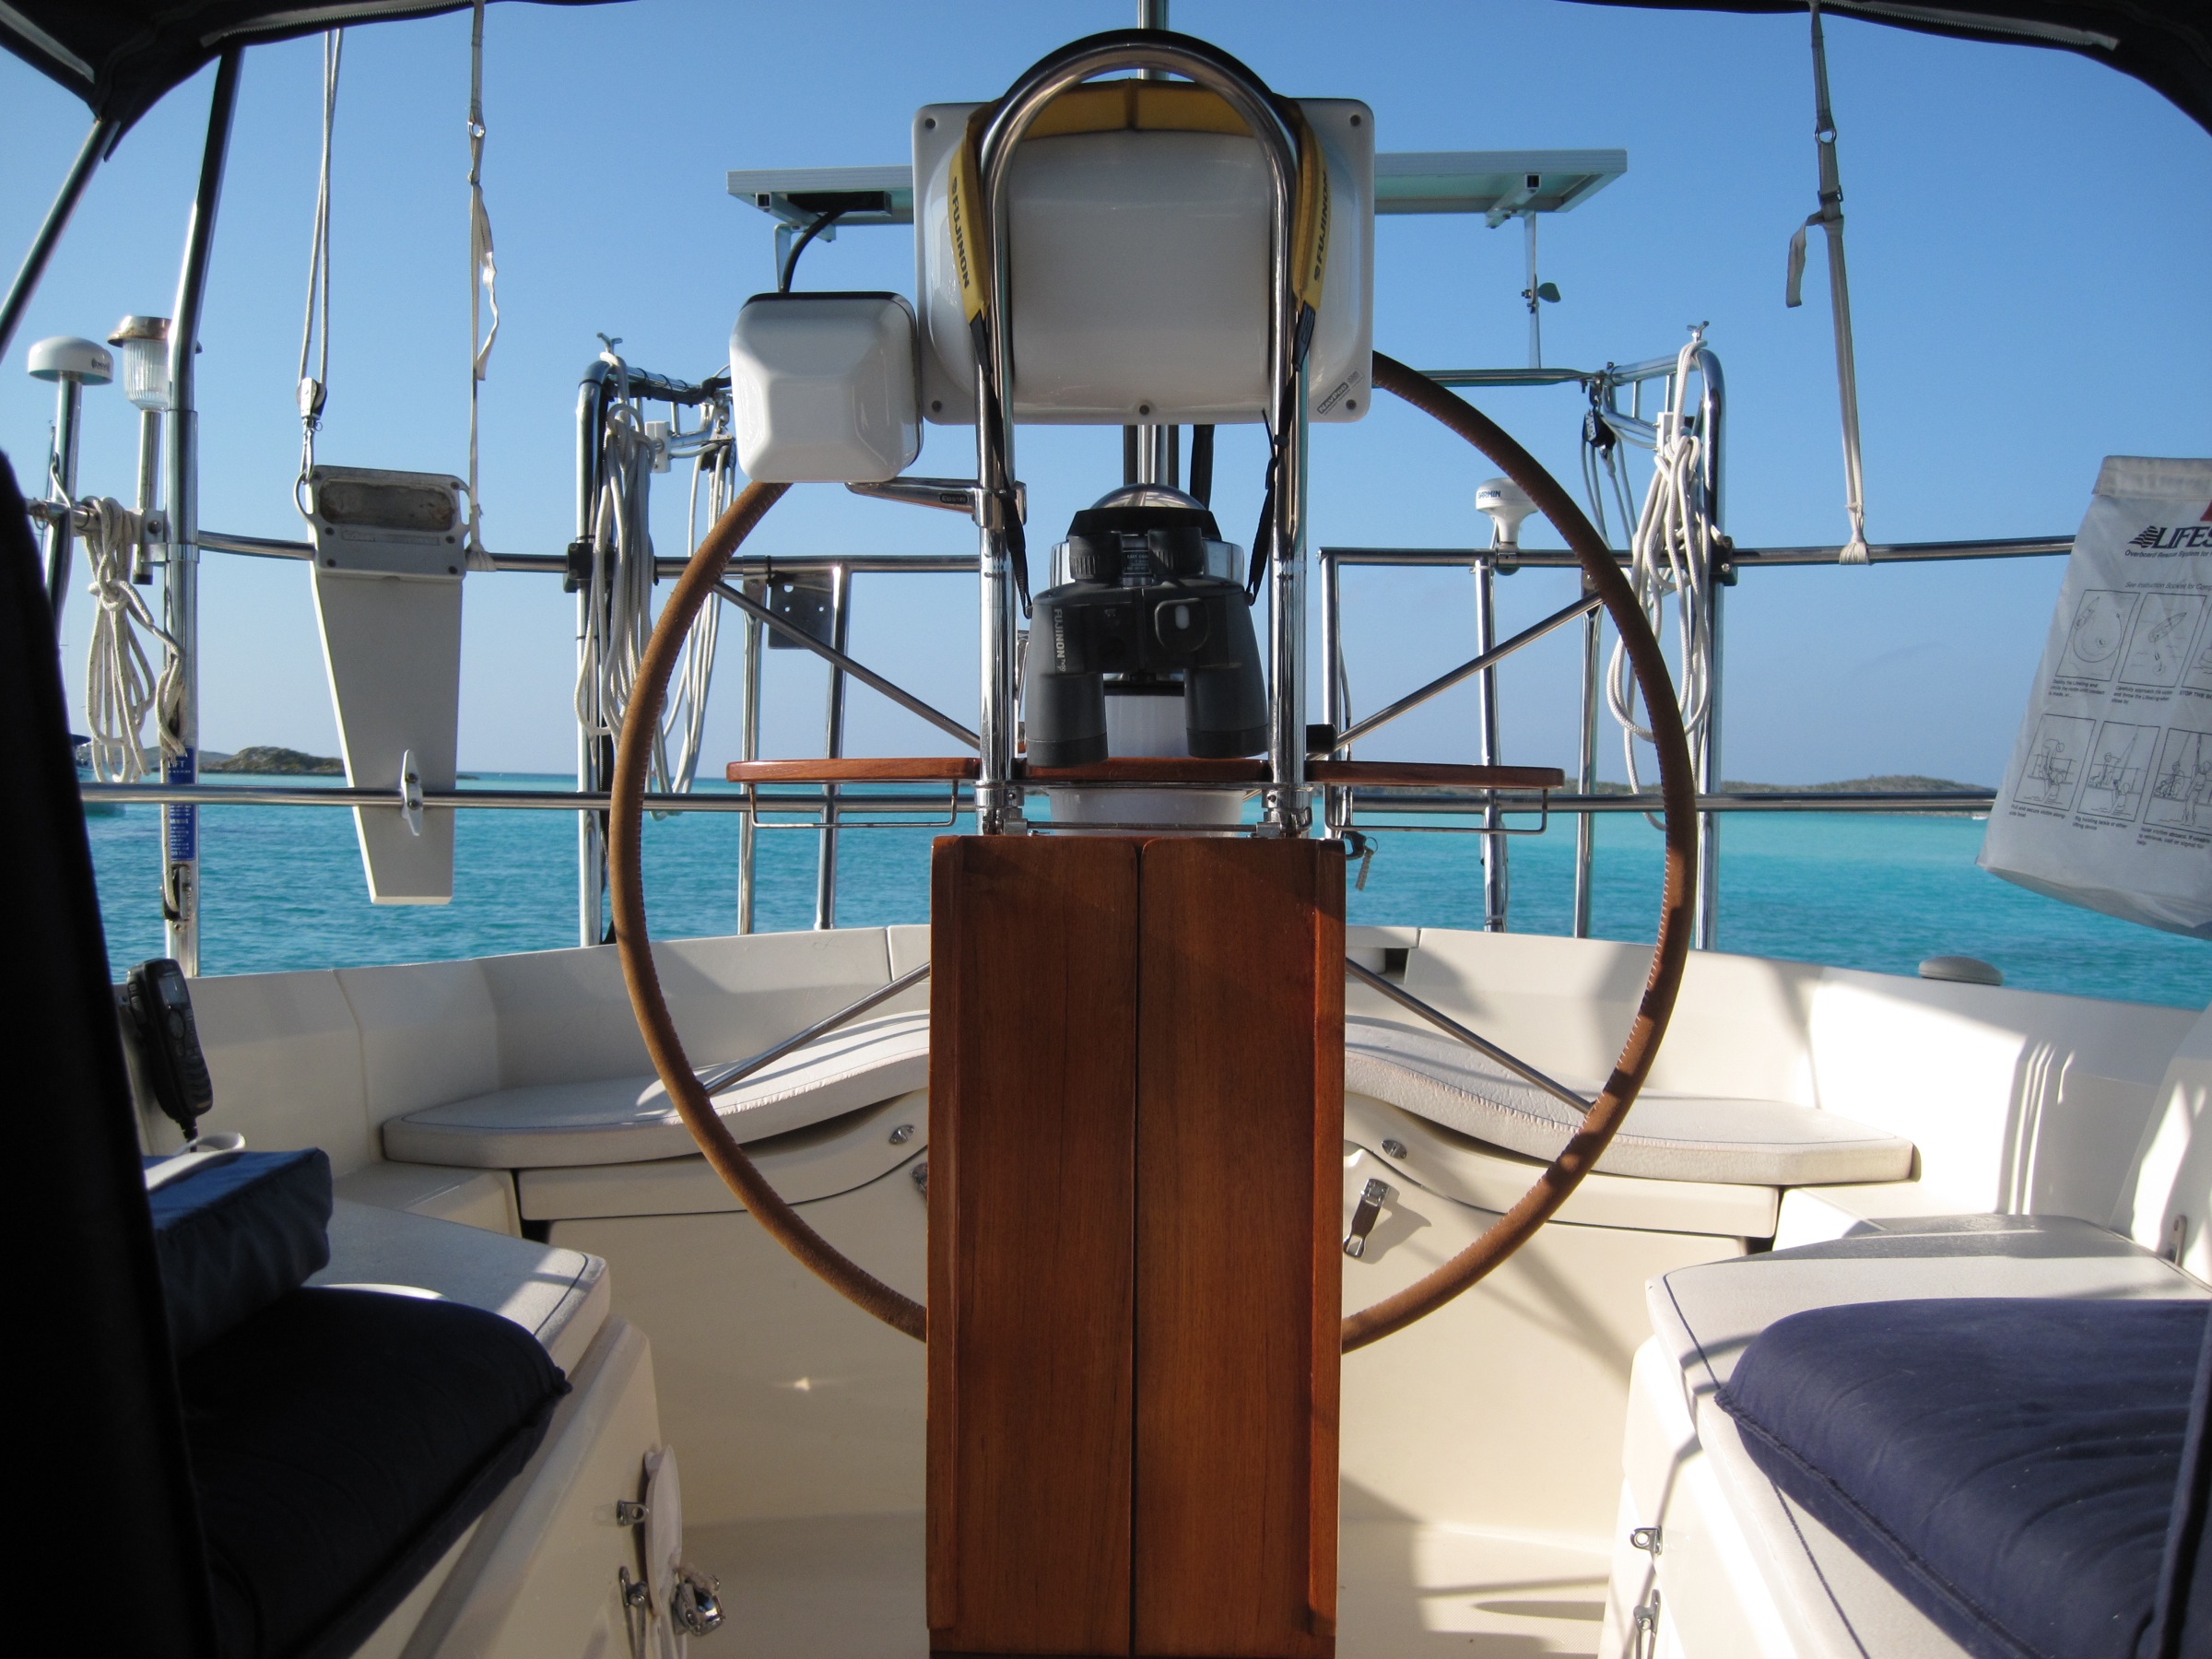
boat, ship, vehicle, mast, yacht, sailboat, sail, bahamas, watercraft, sailing ship, passenger ship, luxury yacht, skiff, caravel